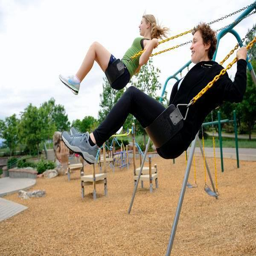
swings with tv journalist as they get a little fresh air during a workout .